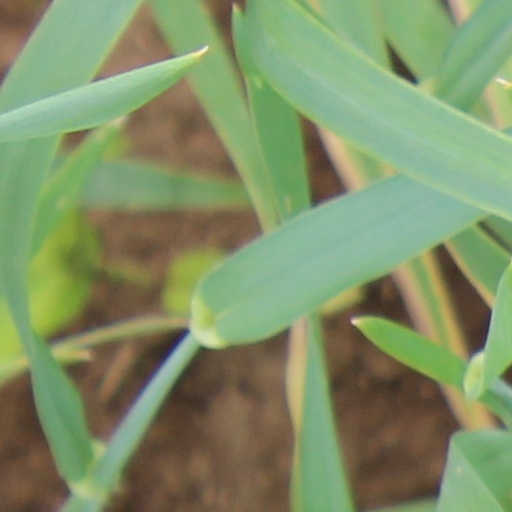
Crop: wheat